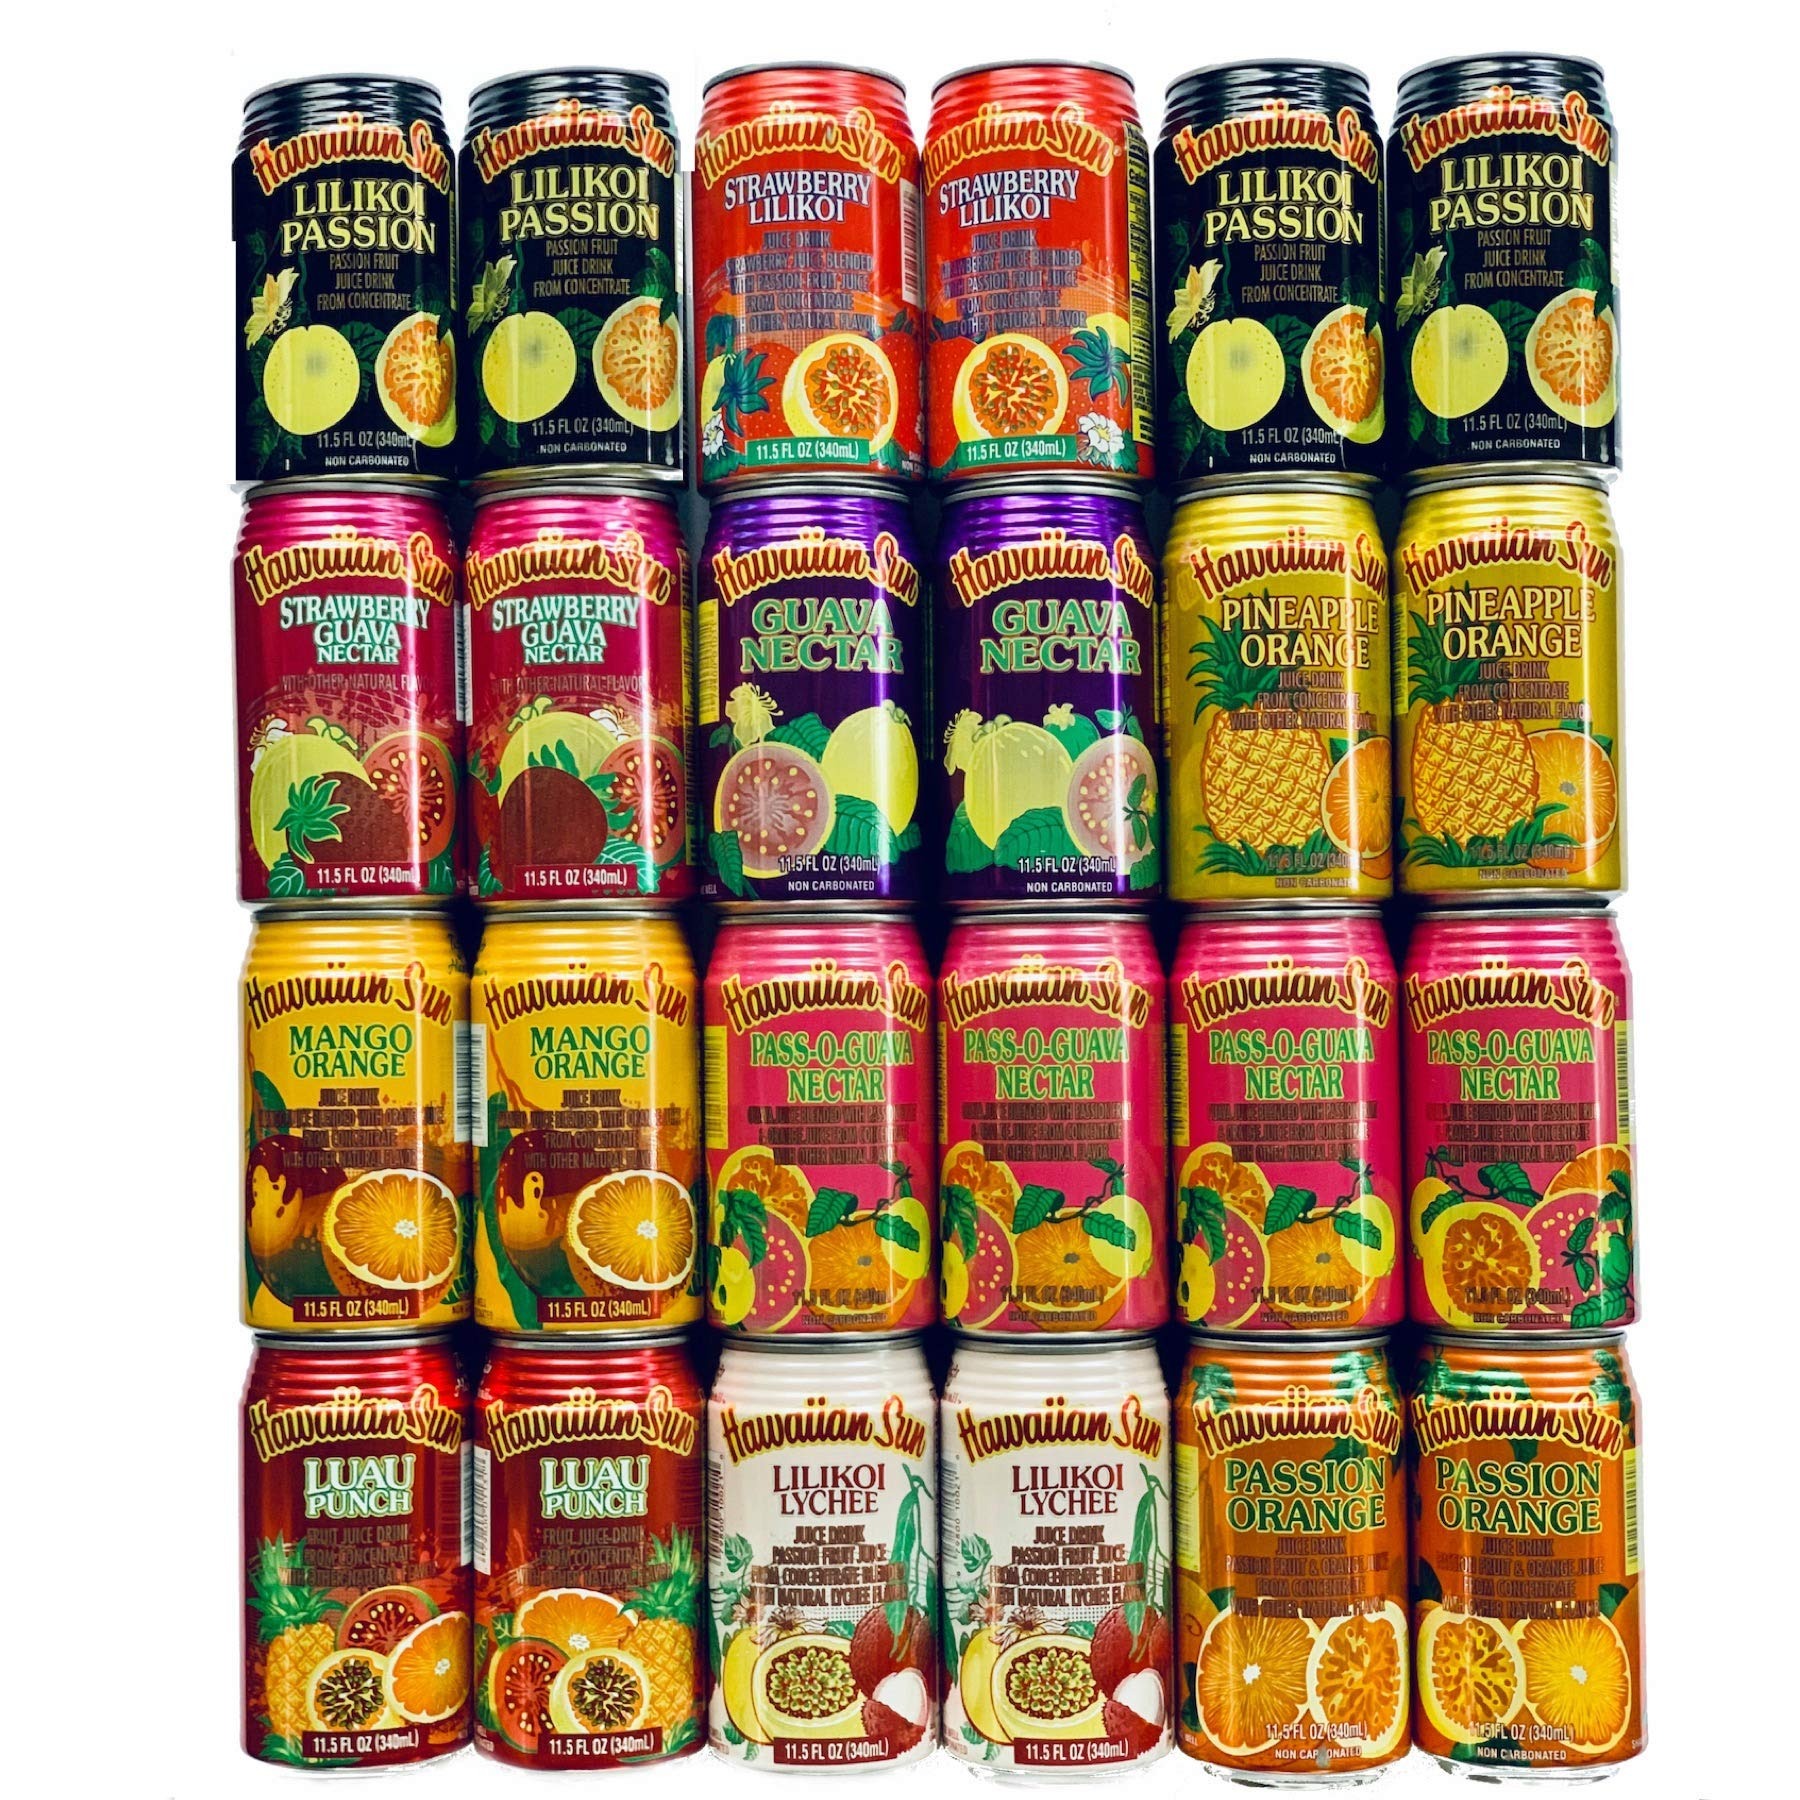
Item Name: Hawaiian Sun Premium Tropical Juice Drink Party Bundle of 10 Assorted Flavors (24 Cans Total) - SET OF 2
Value: 2.0
Unit: Count

Price: 51.47